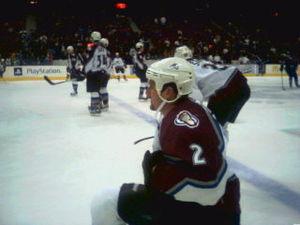
Kenneth Klee est un joueur professionnel retraité américain de hockey sur glace ayant évolué à la position de défenseur.